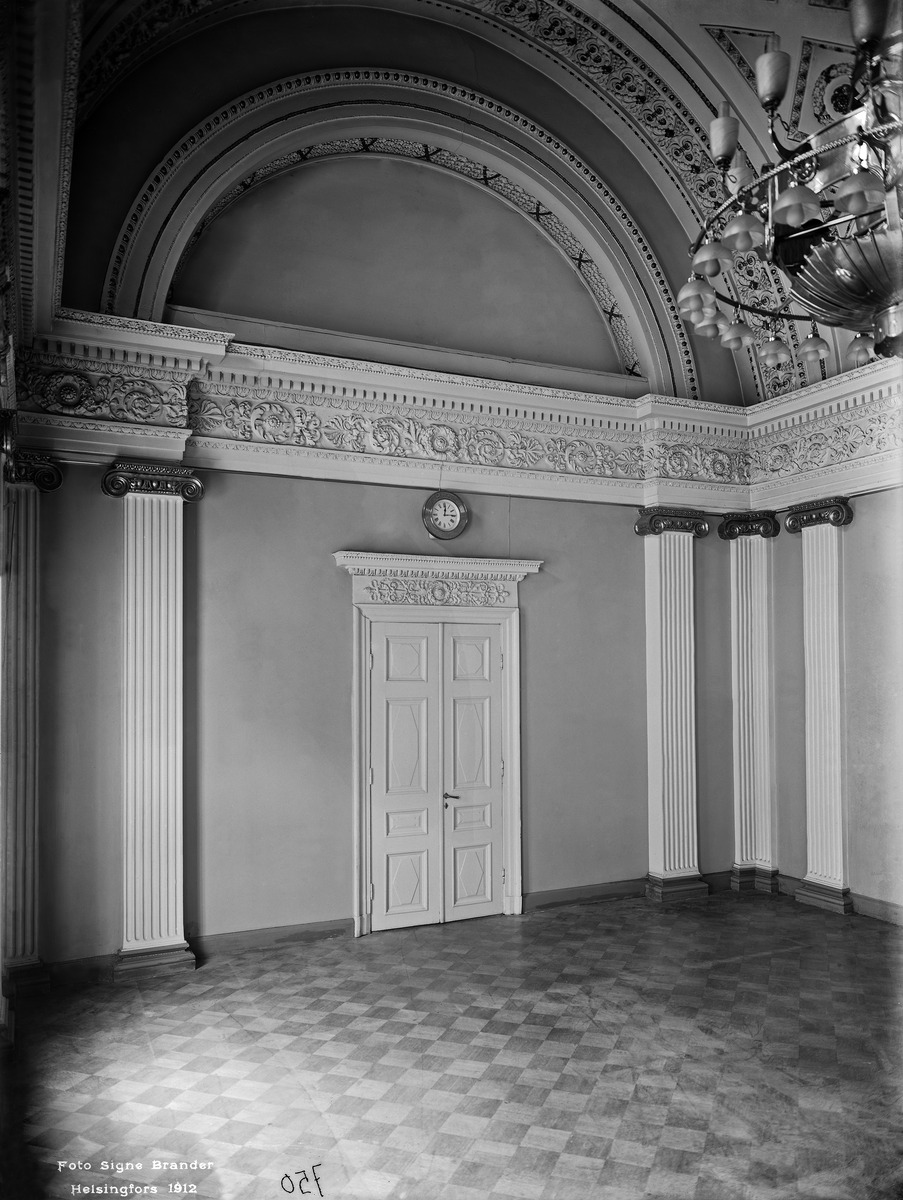
Vanha raatihuone, juhlasali
sisällön kuvaus: Vanha raatihuone, juhlasali. mustavalkoinen
Kuvaaja: Brander, Signe, valokuvaaja
Ajankohta: kuvausaika 1912
Paikka: Suomi, Uusimaa, Helsinki, Kruununhaka Helsinki, Aleksanterinkatu 20-24